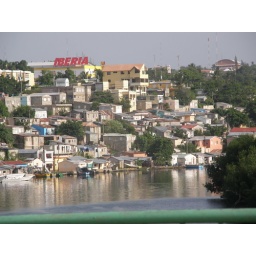
houses along the river just in from the coast in La Romana...the lower river is salty, the upper river is &amp;quot;dulce&amp;quot;.